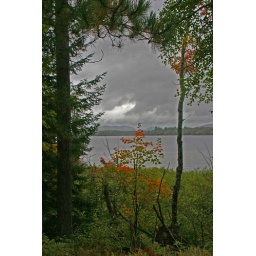
I liked the framing of this small orange bush with that white opening in the gray sky.